Mirror's Edge (mobile)

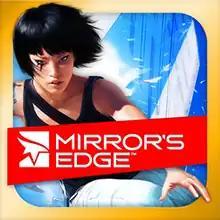
App Store logo

Mirror's Edge is a side-scrolling platform game developed by IronMonkey Studios and published by Electronic Arts. It was released for iPad and iPhone in 2010, and for Windows Phone in 2012. The game is a prequel to the original "Mirror's Edge", setting the scene about Runners and the city's shady corporations. It received very positive reviews from critics.